Richard Conyers

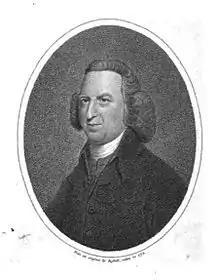
Richard Conyers

Richard Conyers (1725–1786) was an English evangelical cleric, and the hymn-book compiler of a precursor to the "Olney Hymns". He became well known as the parish priest of Helmsley in the North Yorkshire Moors, a cure of scattered villages.